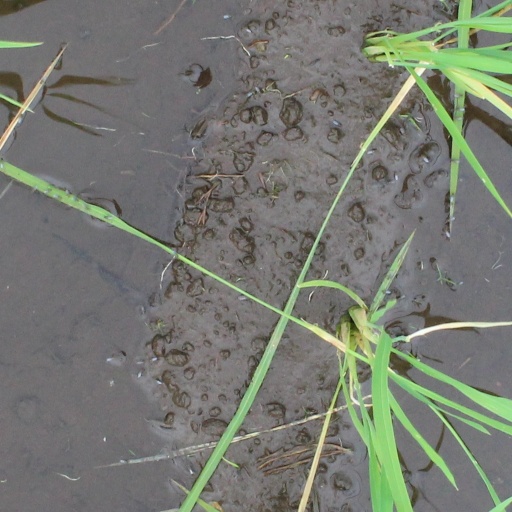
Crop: rice